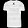
Label: T - shirt / top